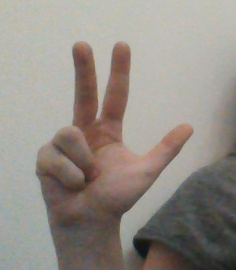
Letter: al